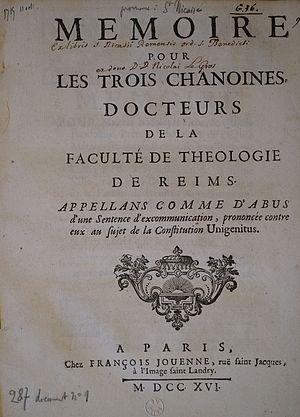
ex-libris extrait d'un livre de la bibliothèque de st-Nicaise.
La bulle Unigenitus est la bulle que le pape Clément XI fulmine en septembre 1713 pour dénoncer le jansénisme. Son titre est tiré des premiers mots latins qui la composent, « Unigenitus Dei filius », c'est-à-dire « Fils unique de Dieu », où « unigenitus » signifie « unique ».